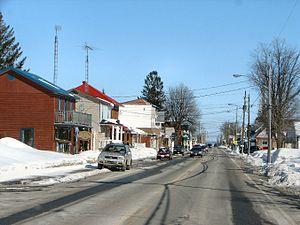
Alfred est une localité franco-ontarienne du canton d'Alfred et Plantagenet, situé dans les comtés unis de Prescott et Russell. En 1997, la municipalité de village d'Alfred et la municipalité de canton d'Alfred constitue avec les municipalités de village et de canton de Plantagenet un canton municipal.